British philosophy

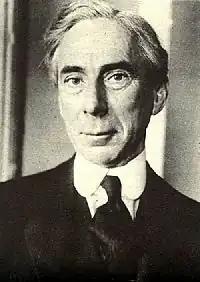
Bertrand Russell

John Stuart Mill (1806–1873) was an influential contributor to social theory, political theory, and political economy. His conception of liberty justified the freedom of the individual in opposition to unlimited state control.